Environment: real
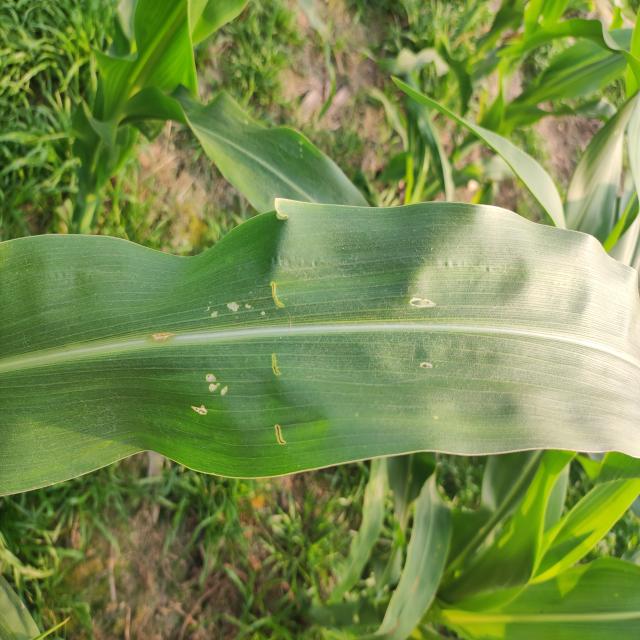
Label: fall_armyworm